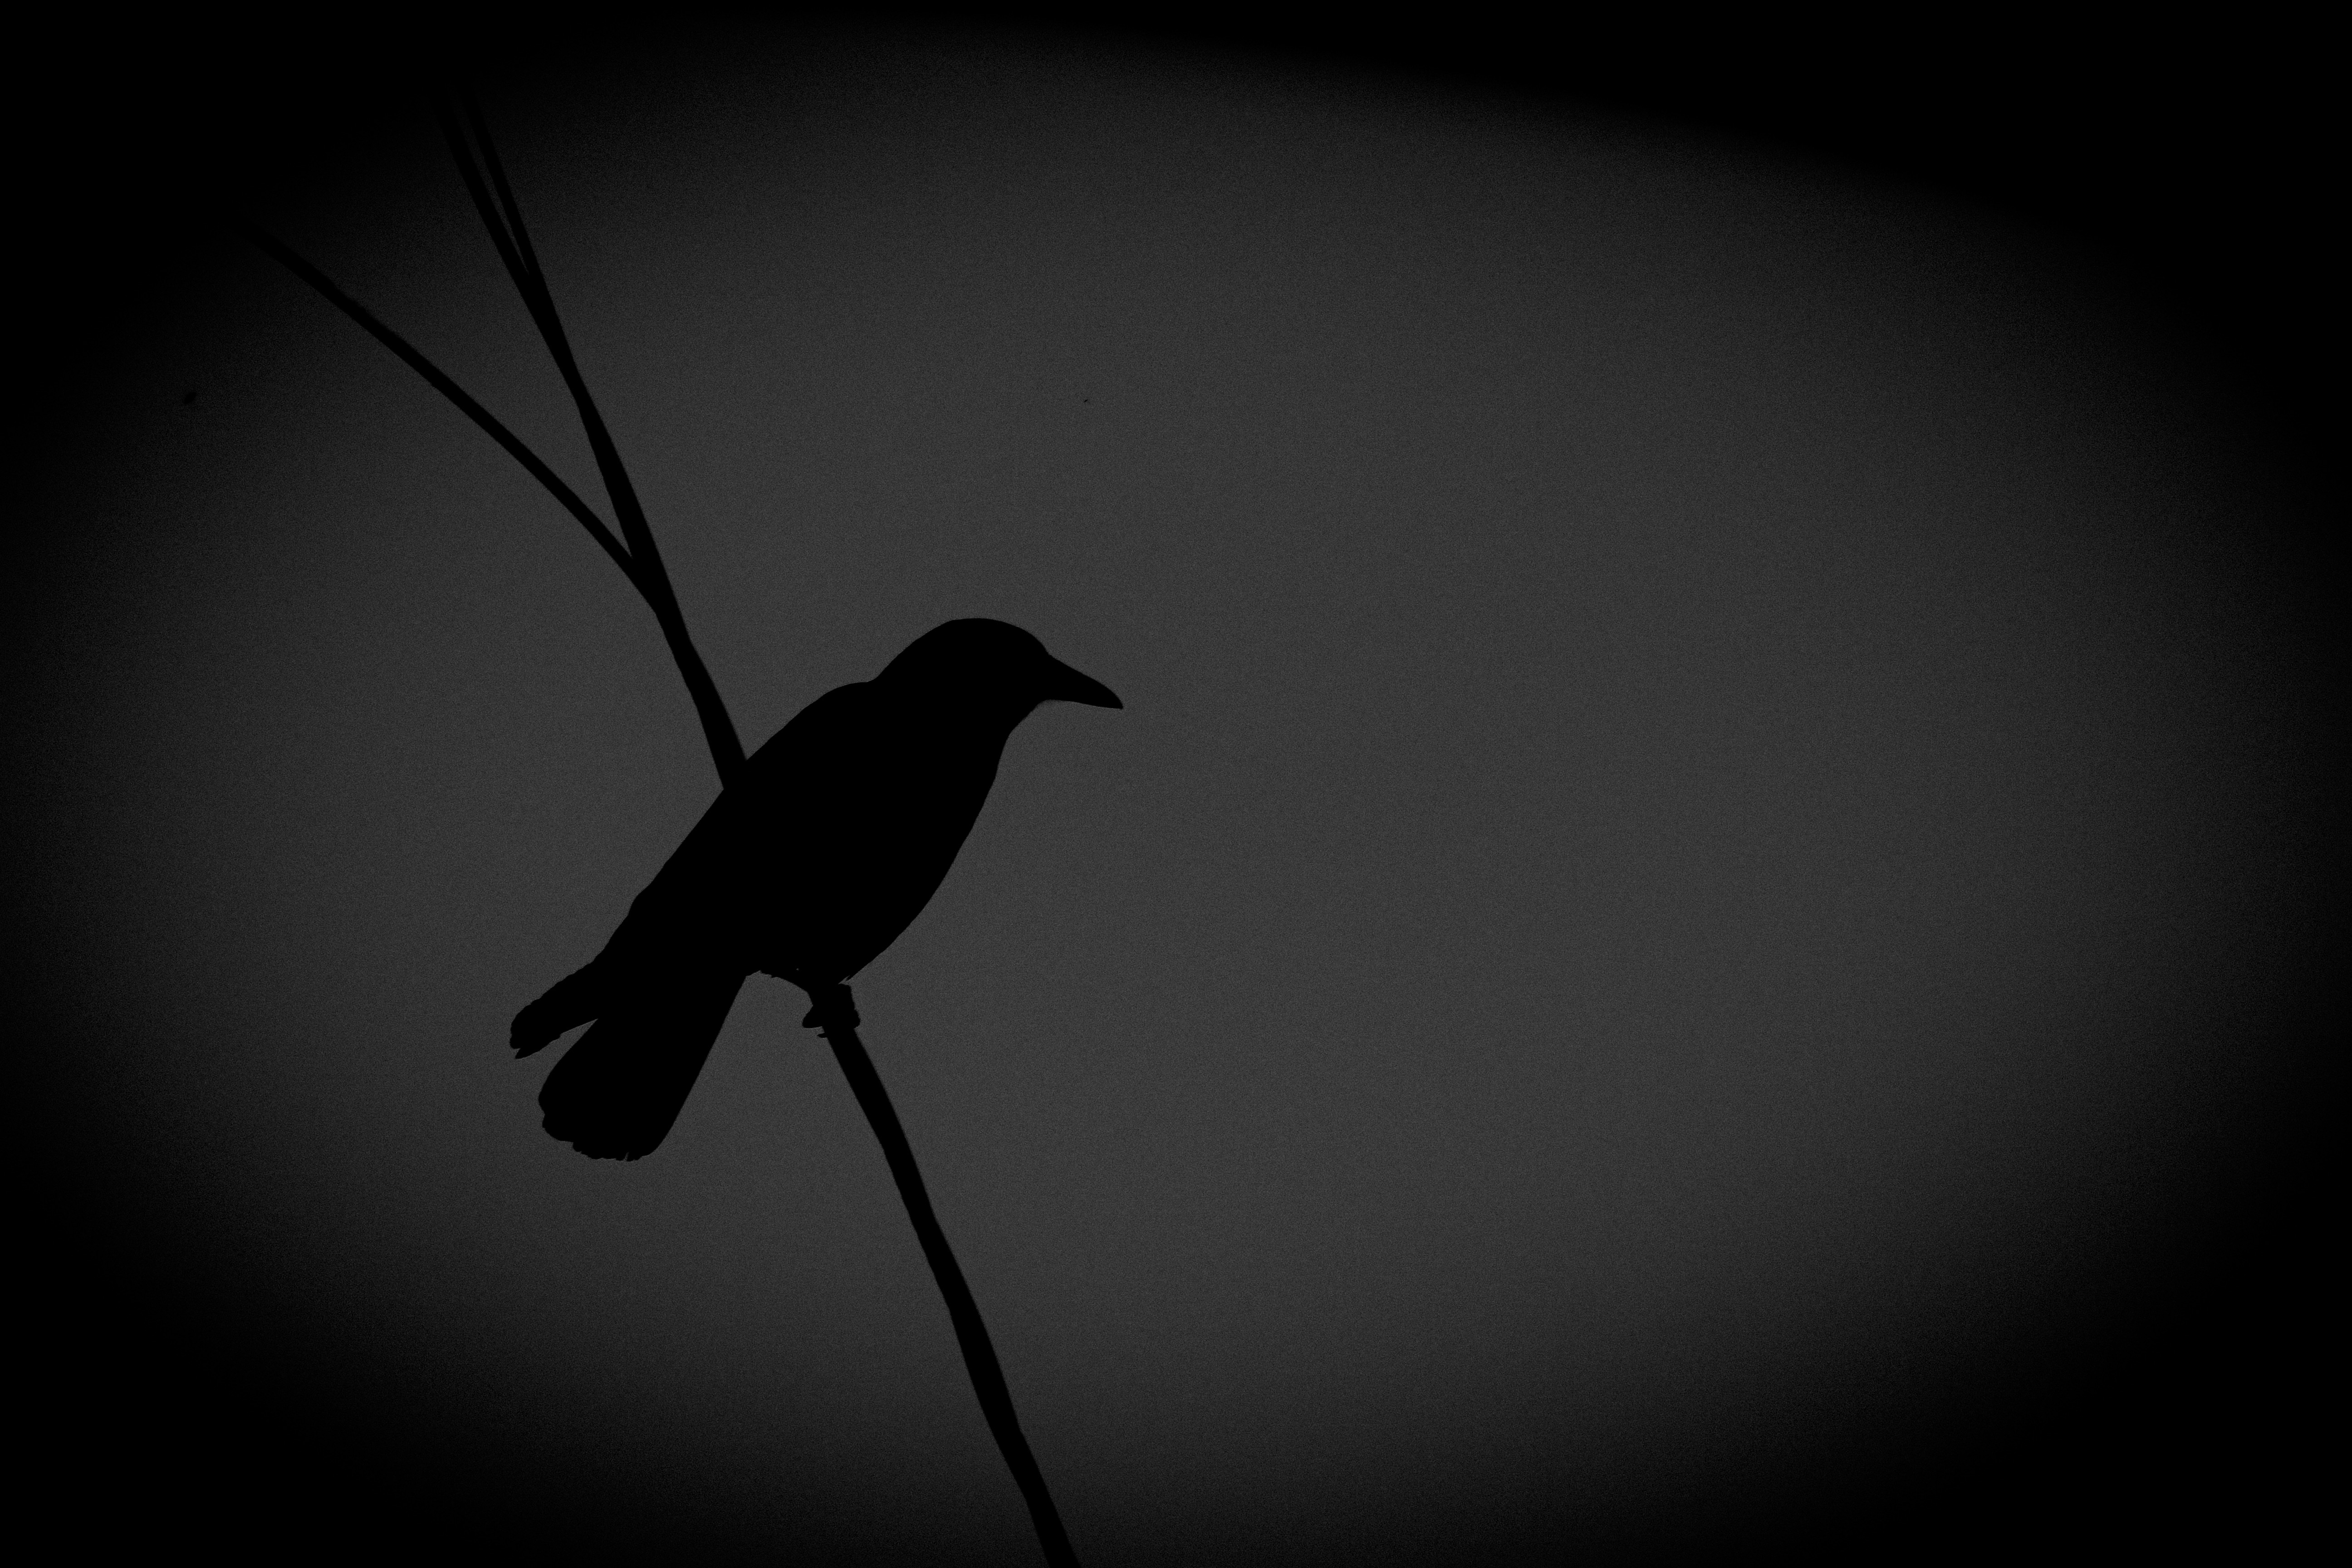
silhouette, bird, wing, black and white, wildlife, darkness, black, monochrome, crow, monochrome photography, computer wallpaper, perching bird